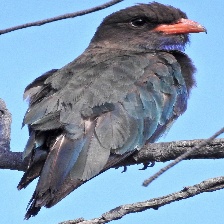
Species: ASIAN DOLLARD BIRD
Scientific name: EURYSTOMUS ORIENTALIS